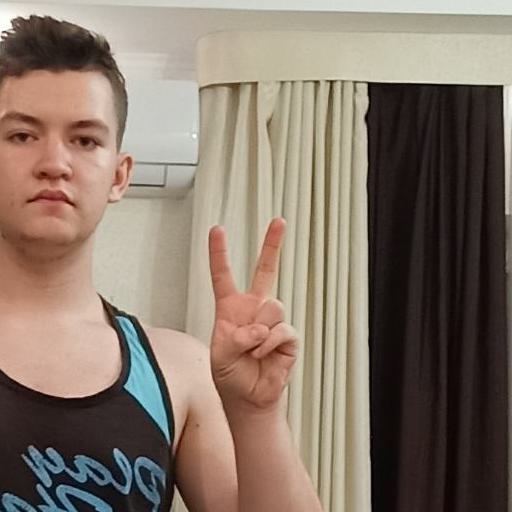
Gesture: peace